Buddy Roemer

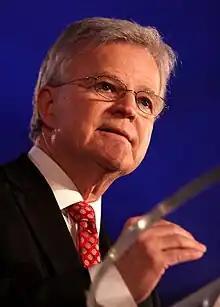
Roemer in 2011

Charles Elson "Buddy" Roemer III (October 4, 1943 – May 17, 2021) was an American politician, investor, and banker who served as the 52nd governor of Louisiana from 1988 to 1992, and as a member of the United States House of Representatives from 1981 to 1988. In March 1991, while serving as governor, Roemer switched affiliation from the Democratic Party to the Republican Party.